Bayi District

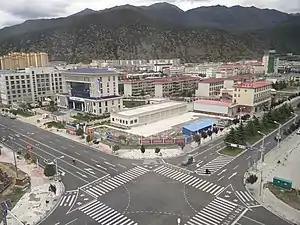
Downtown in Bayi District

Buchu Monastery is located about south of Bayi Town.